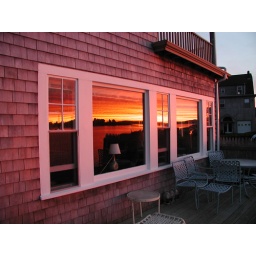
sunset reflected in porter house window